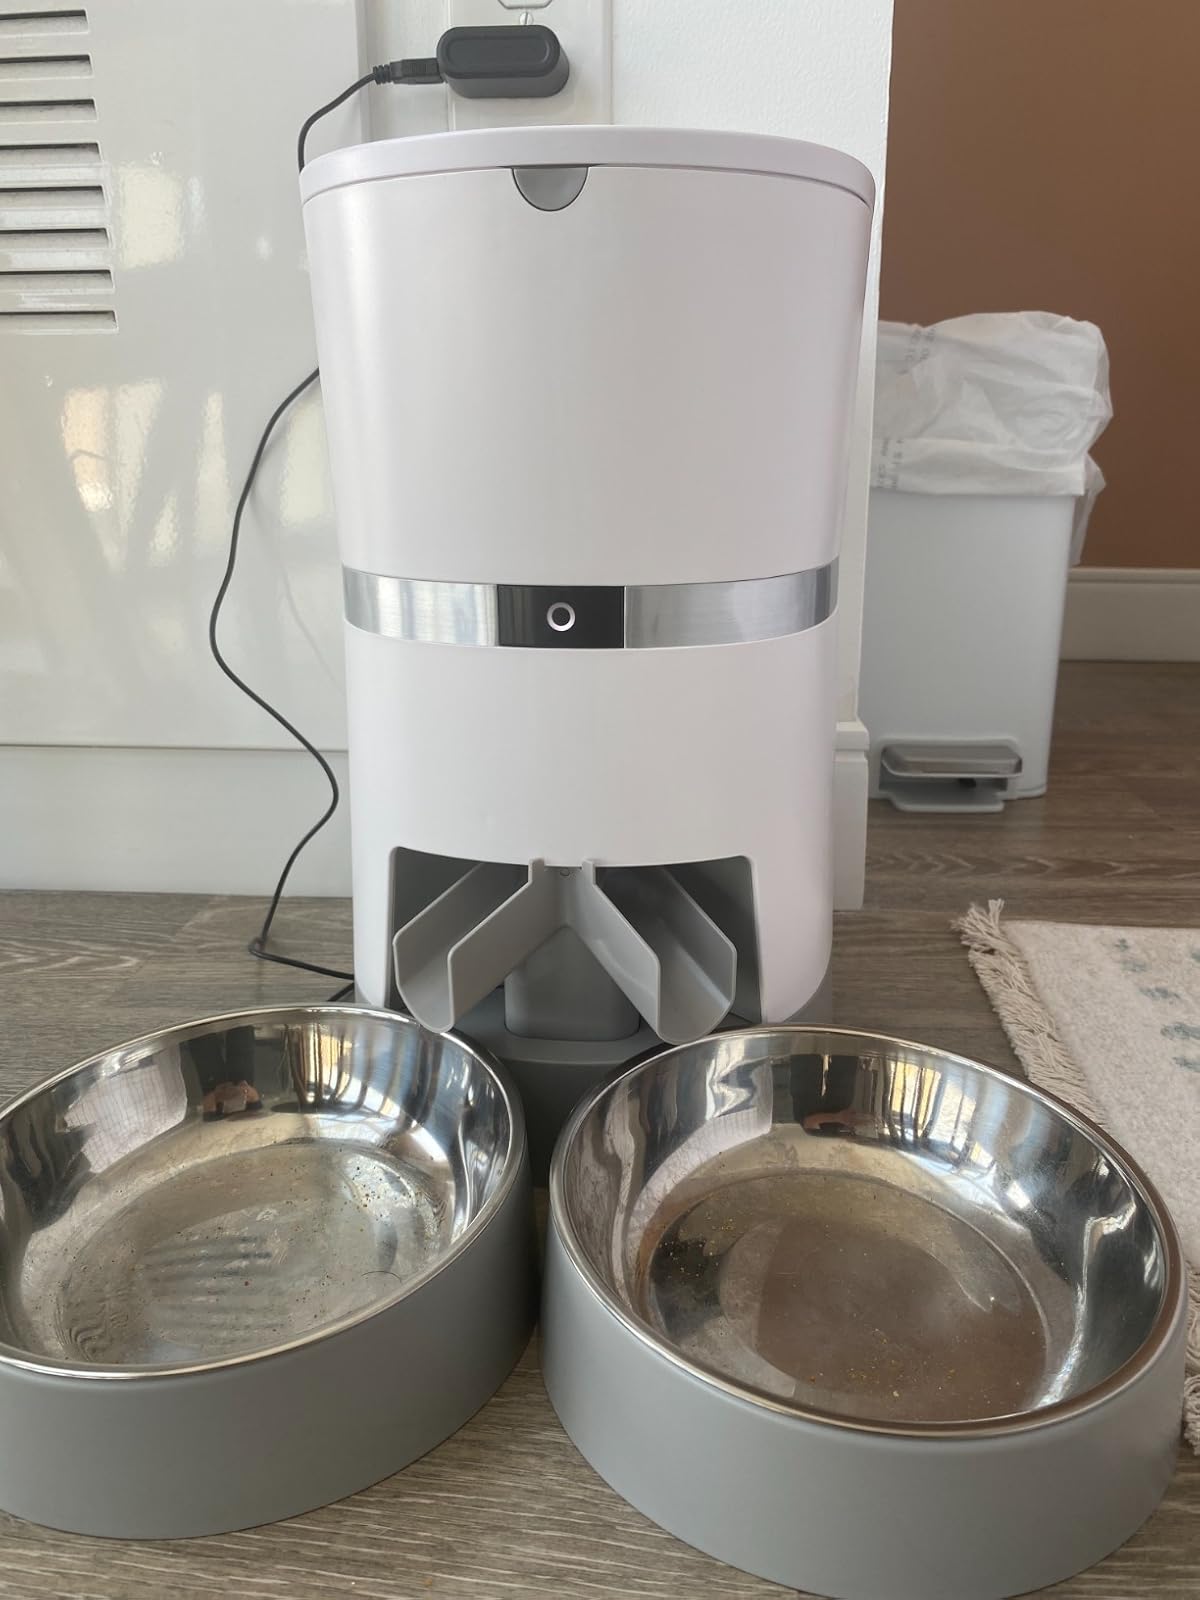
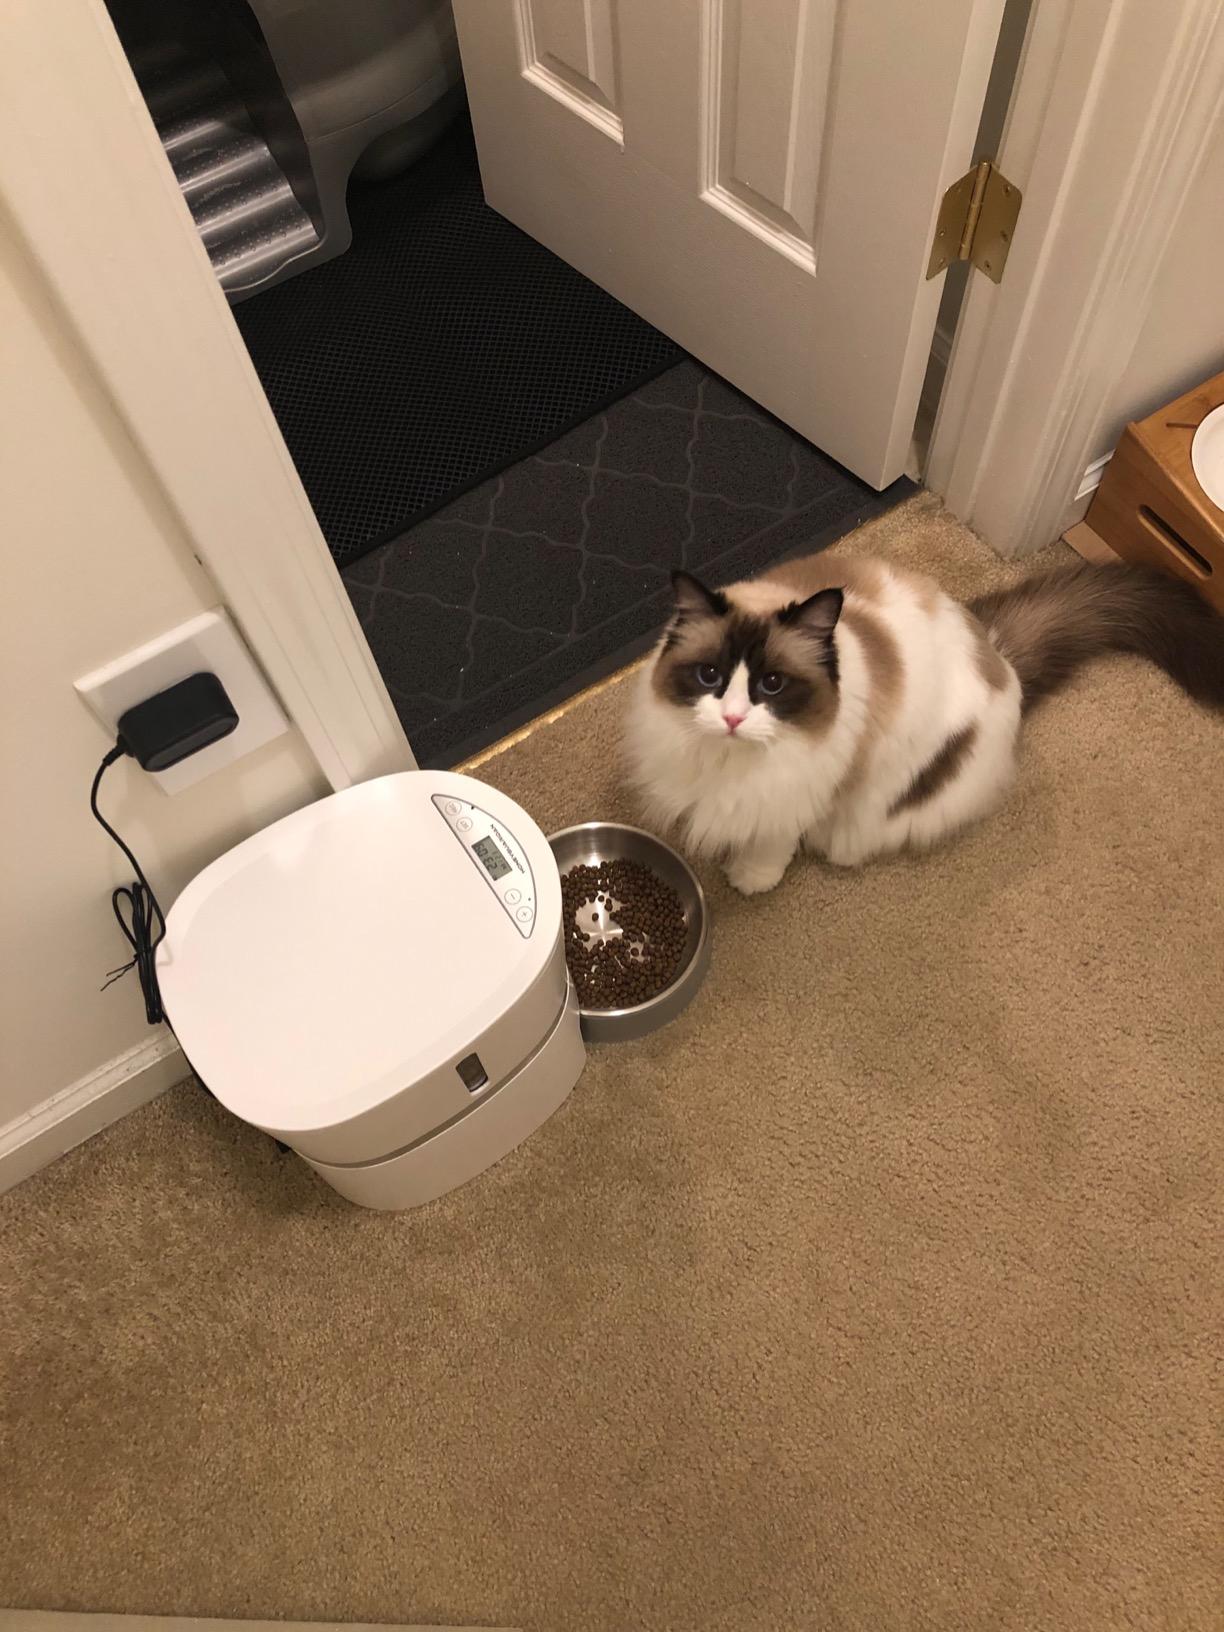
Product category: items_feeder
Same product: no